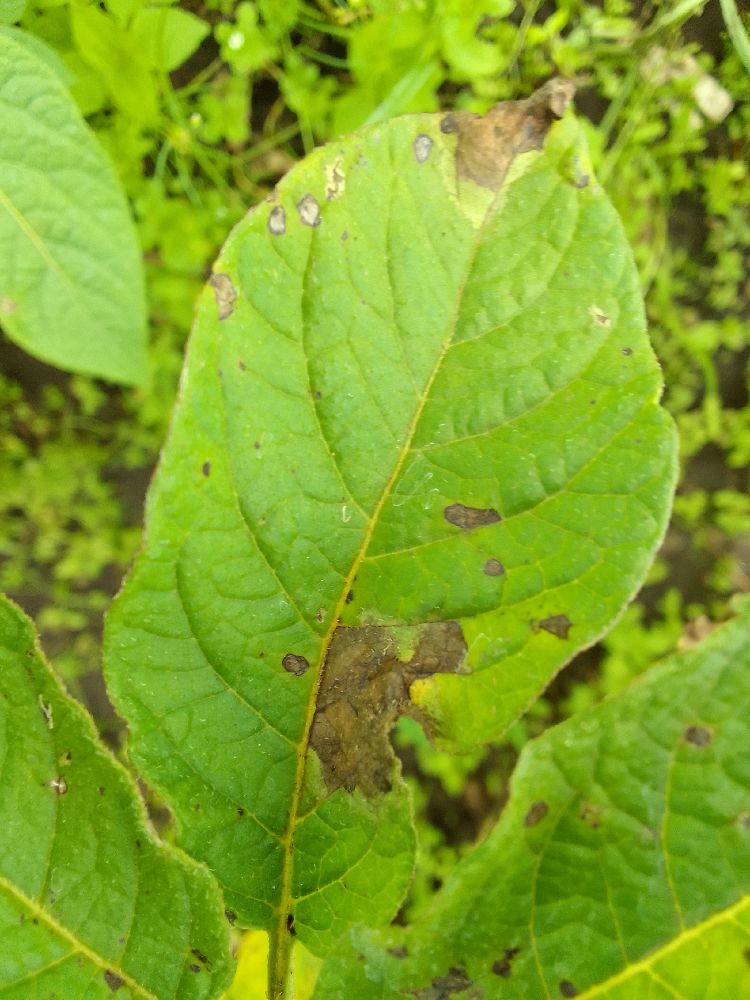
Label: Late blight